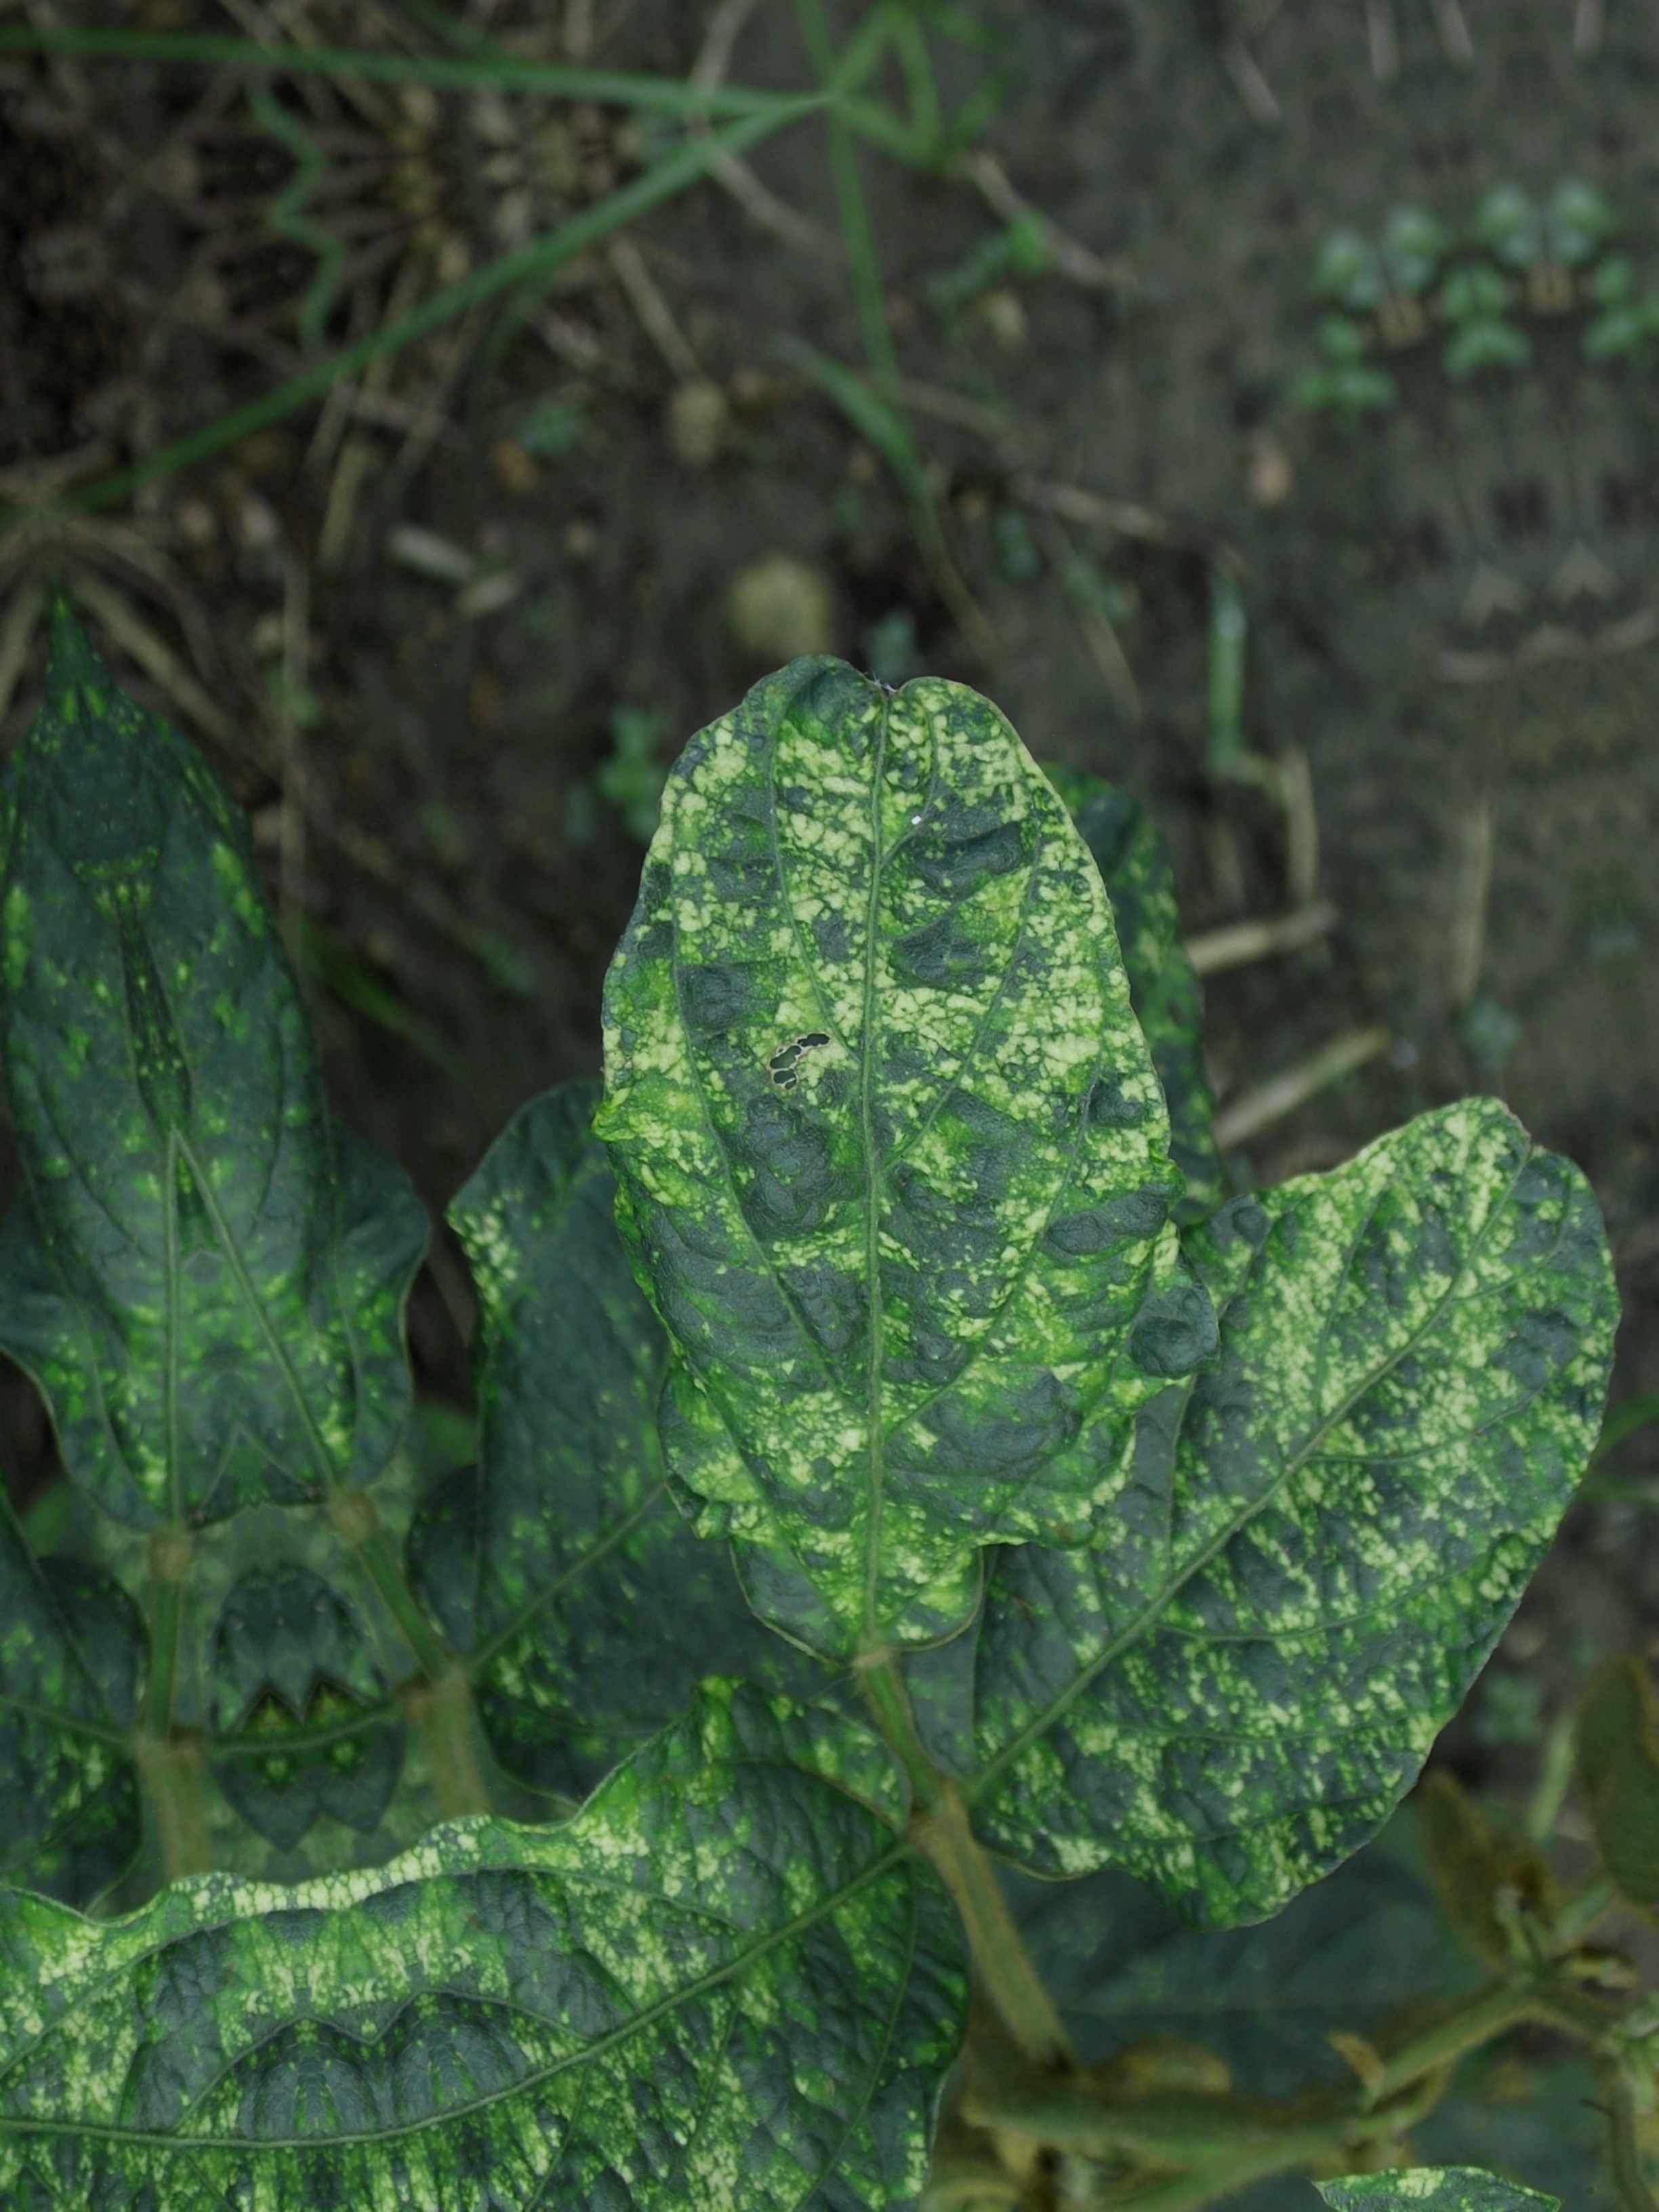
Label: Disease